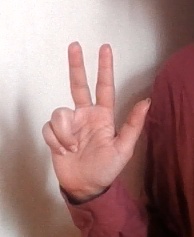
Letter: al